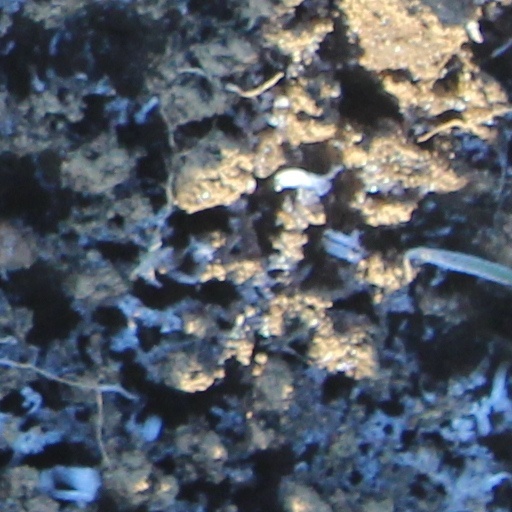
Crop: wheat